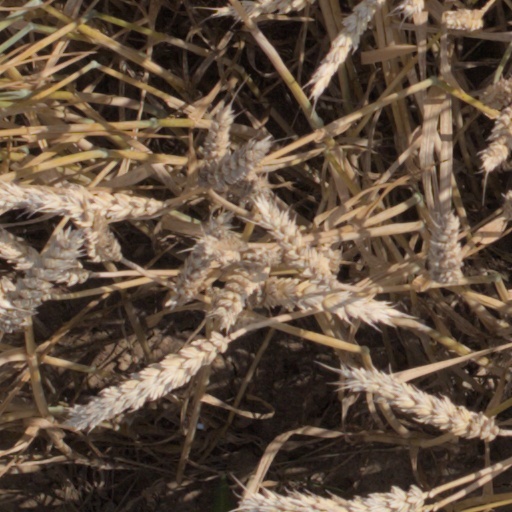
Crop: wheat